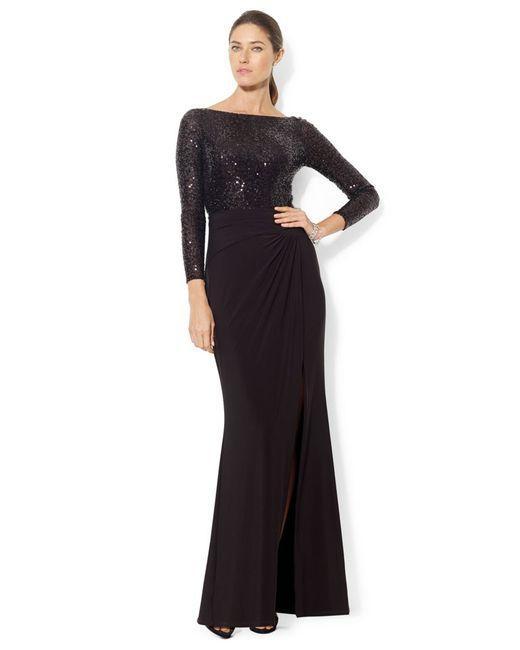
Schimmerndes Partykleid schwarzes Kleid für Damen